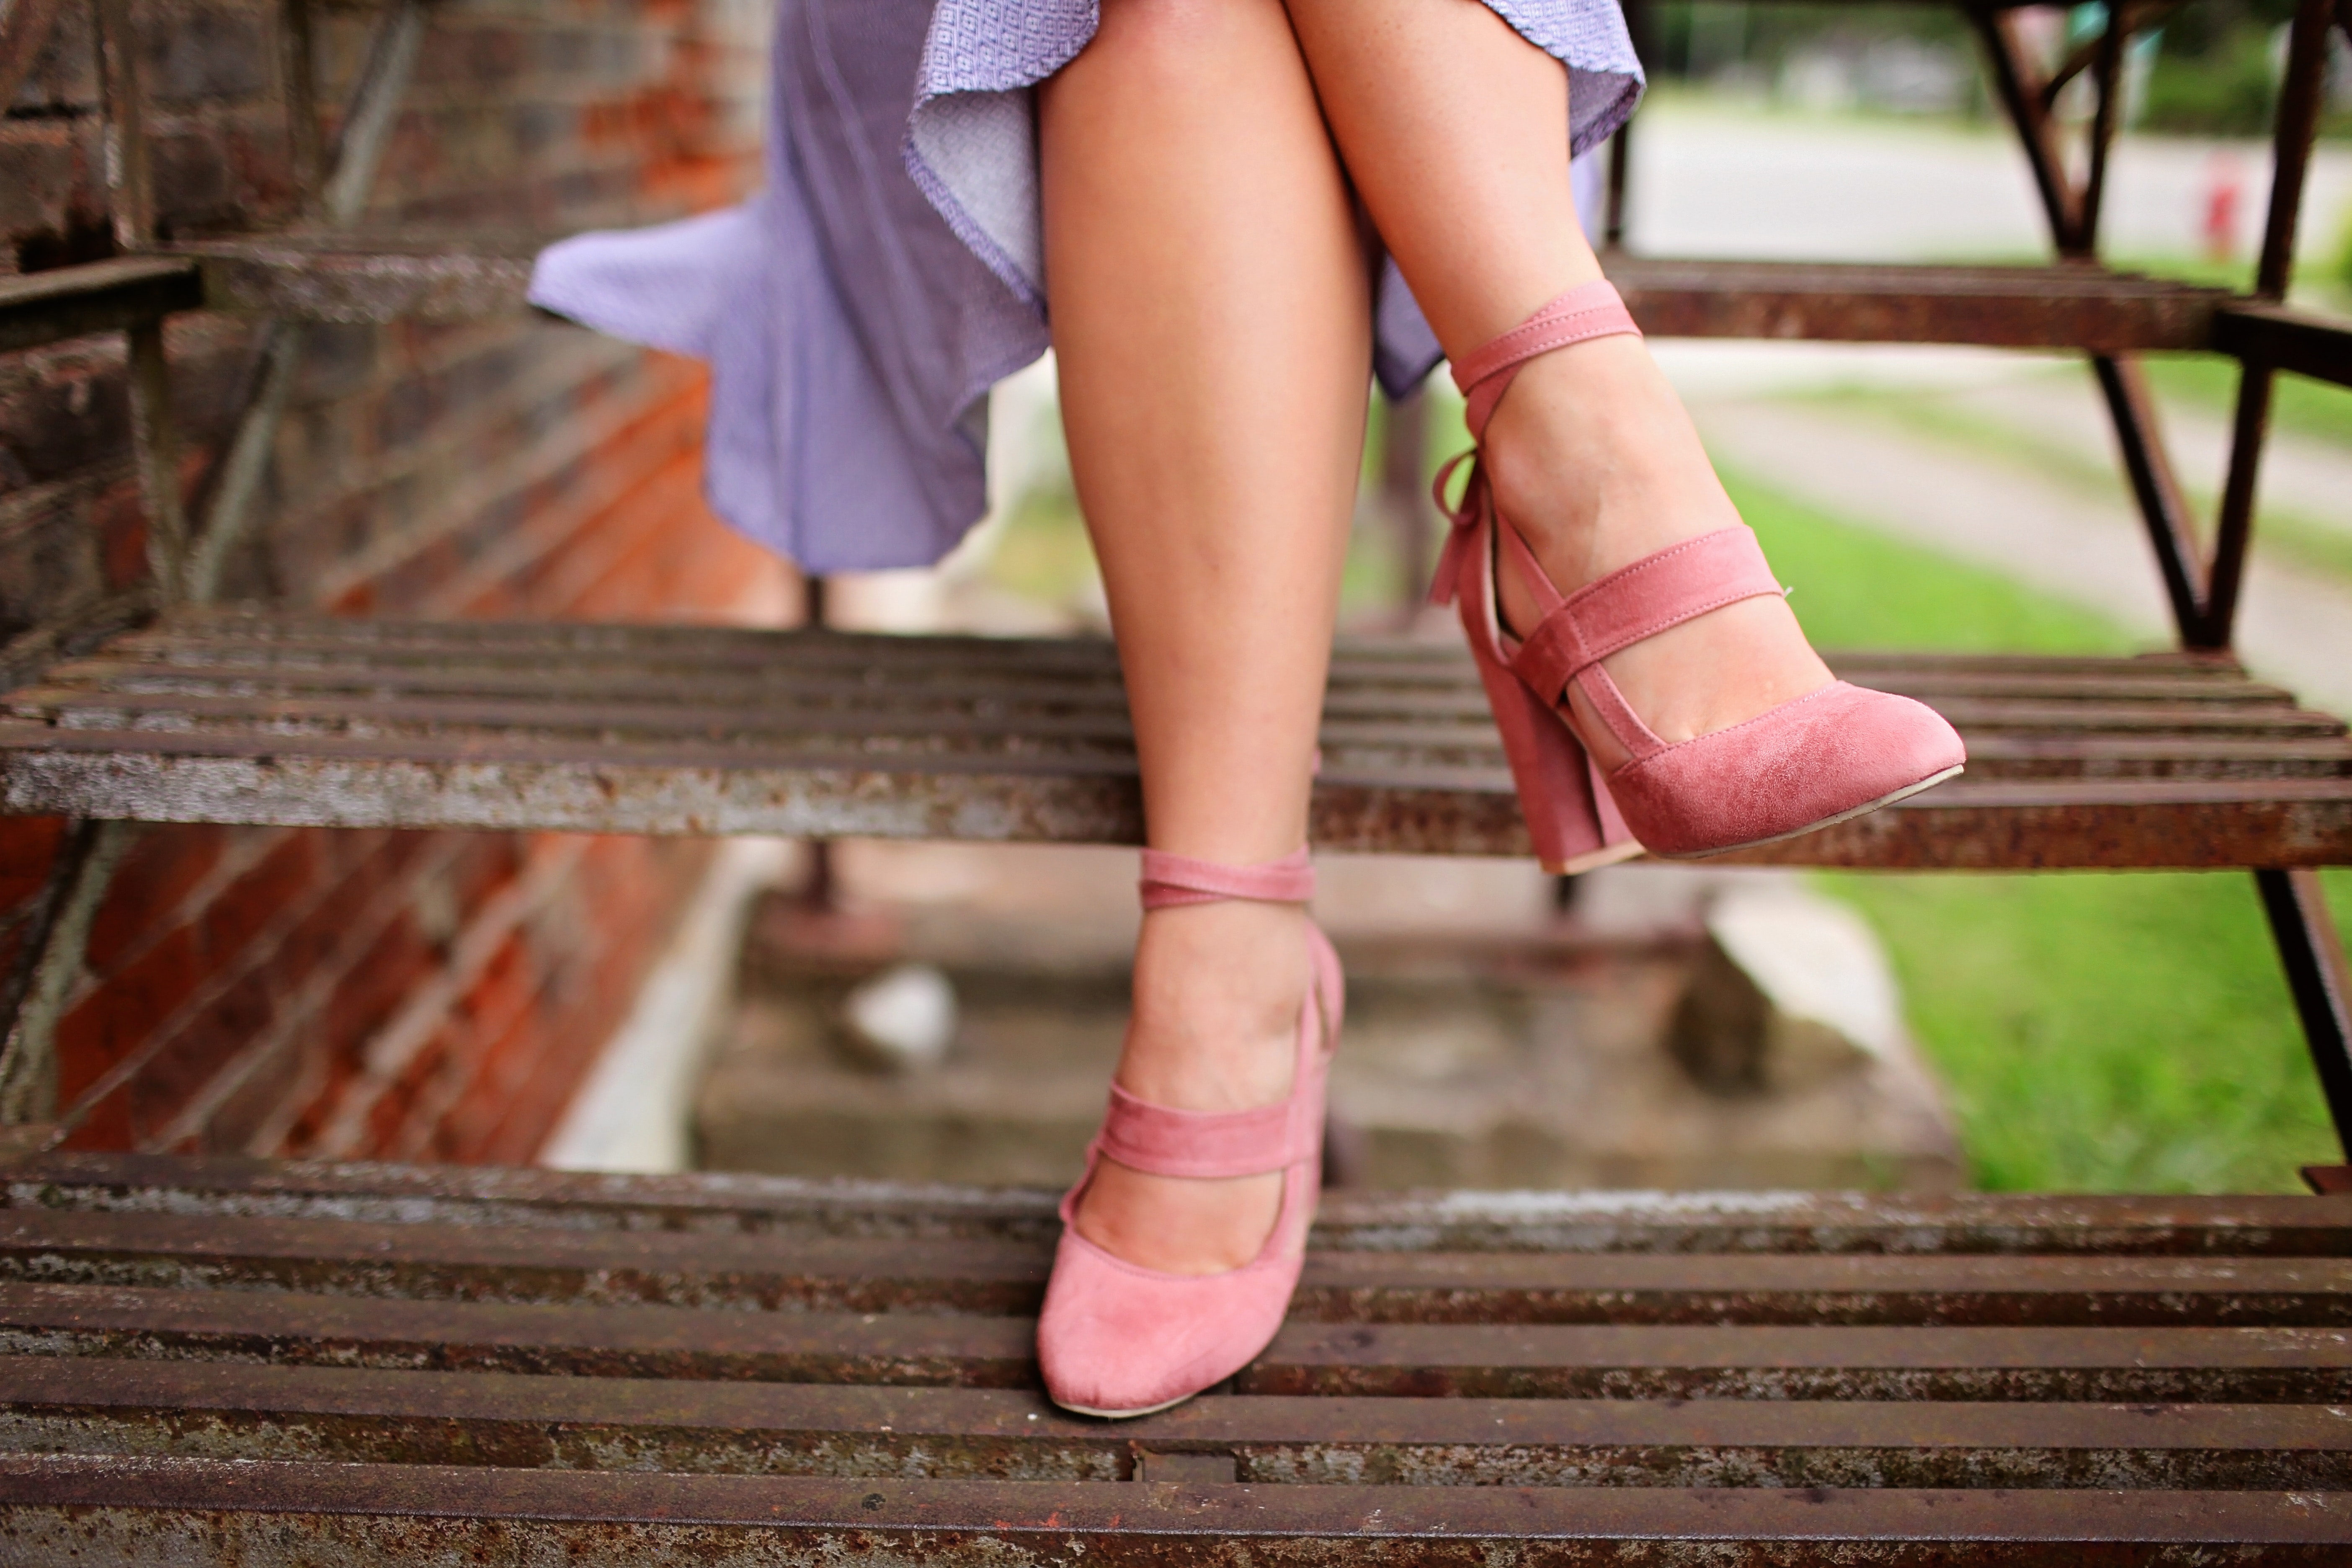
human leg, pink, leg, footwear, beauty, shoe, joint, ankle, foot, toe, knee, thigh, calf, human body, wood, hand, finger, sitting, boot, sole, sandal